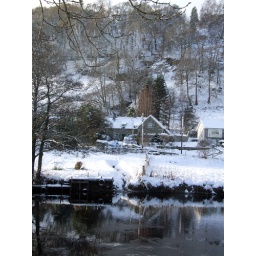
Converted coach house and barn. River Lochay in winter